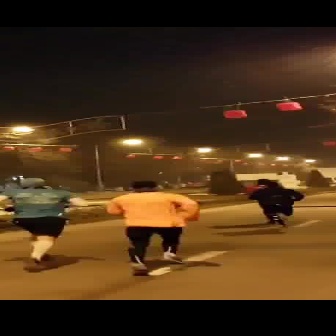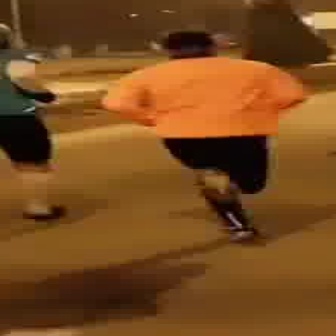
  Please identify the target specified by the bounding box [102,181,197,275] in the first image and locate it in the second image. Return the coordinates in [x_min,y_min,x_max,y_max] format.
Answer: [92,28,305,240]